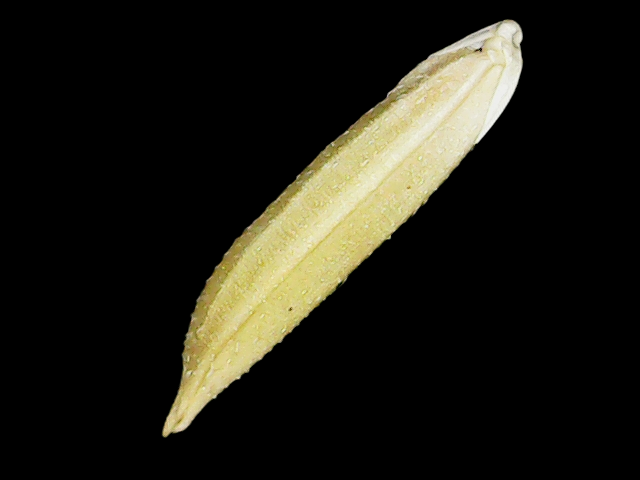
Rice variety: Binadhan25